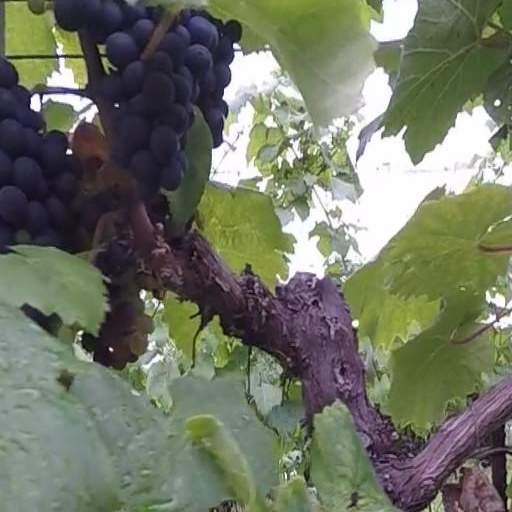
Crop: grape